San Marino RTV

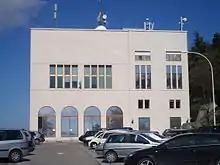
Seat of the presidency and general management of SMRTV in San Marino; John F. Kennedy Avenue, 13

San Marino RTV was founded in August 1991 thanks to a share capital of Ente per la Radiodiffusione Sammarinese (ERAS, San Marino Broadcasting Company) and the Italian public service broadcaster, RAI. Both participated with 50% of the capital. The agreement between both parties is subject to periodic reviews to guarantee and update the public service broadcasting objectives. San Marino RTV broadcasts in Italian, the official language of San Marino.